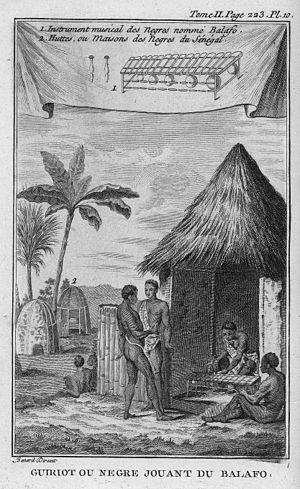
Le balafon, également appelé bala ou balani, est un instrument de percussion idiophone mélodique originaire du Mali. C'est une sorte de xylophone, soit pentatonique, soit heptatonique comportant généralement entre 16 et 27 notes produites par des lames de bois que l'on percute avec des baguettes et dont le son est amplifié par des calebasses disposées en dessous. En malinké, « balafon » vient des termes bala et fon. Particulièrement présent dans la musique mandingue où son existence est attestée depuis le XIVᵉ siècle, on retrouve des balafons dans de nombreuses régions d'Afrique, tous différents. Certains sont très sophistiqués, d'autres très simples ; d'autres encore sont gigantesques.